1st Submarine Flotilla (Sweden)

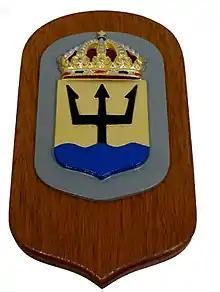
Coat of arms in metal mounted on varnished wooden plate.

The coat of arms of the 1st Submarine Division ("Första ubåtsavdelningen") 1994–1998 and the 1st Submarine Flotilla since 1998. Blazon: "Or, from a wavy base azure a trident issuant sable".